Agriculture in Scotland

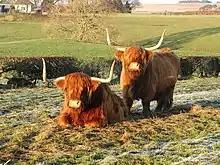
Distinctive Highland Cattle. Numbers of livestock, including cattle have been declining.

In the twentieth century Scottish agriculture became susceptible to the ups and downs of world markets. There were dramatic price rises in the First World War, but a slump in the 1920s and 1930s, followed by more rises in World War II. In 1947 annual price reviews were introduced in an attempt to stabilise the market. After World War II there was a drive in UK agriculture to greater production until the late 1970s, resulting in intensive farming. More areas of marginal land were brought into production. There was increasing mechanisation of Scottish agriculture and farming became less labour-intensive. The UK membership of the European Economic Community (later the European Union) in 1972 began a change in orientation for Scottish farming. Some sectors, particularly hill sheep farming, became viable only with subsidies. A series of reforms to the CAP from the 1990s attempted to control over-production, limit incentives for intensive farming and mitigate environmental damage. A dual farm structure emerged, with agriculture divided between large commercial farms and small pluralised and diversified holdings.